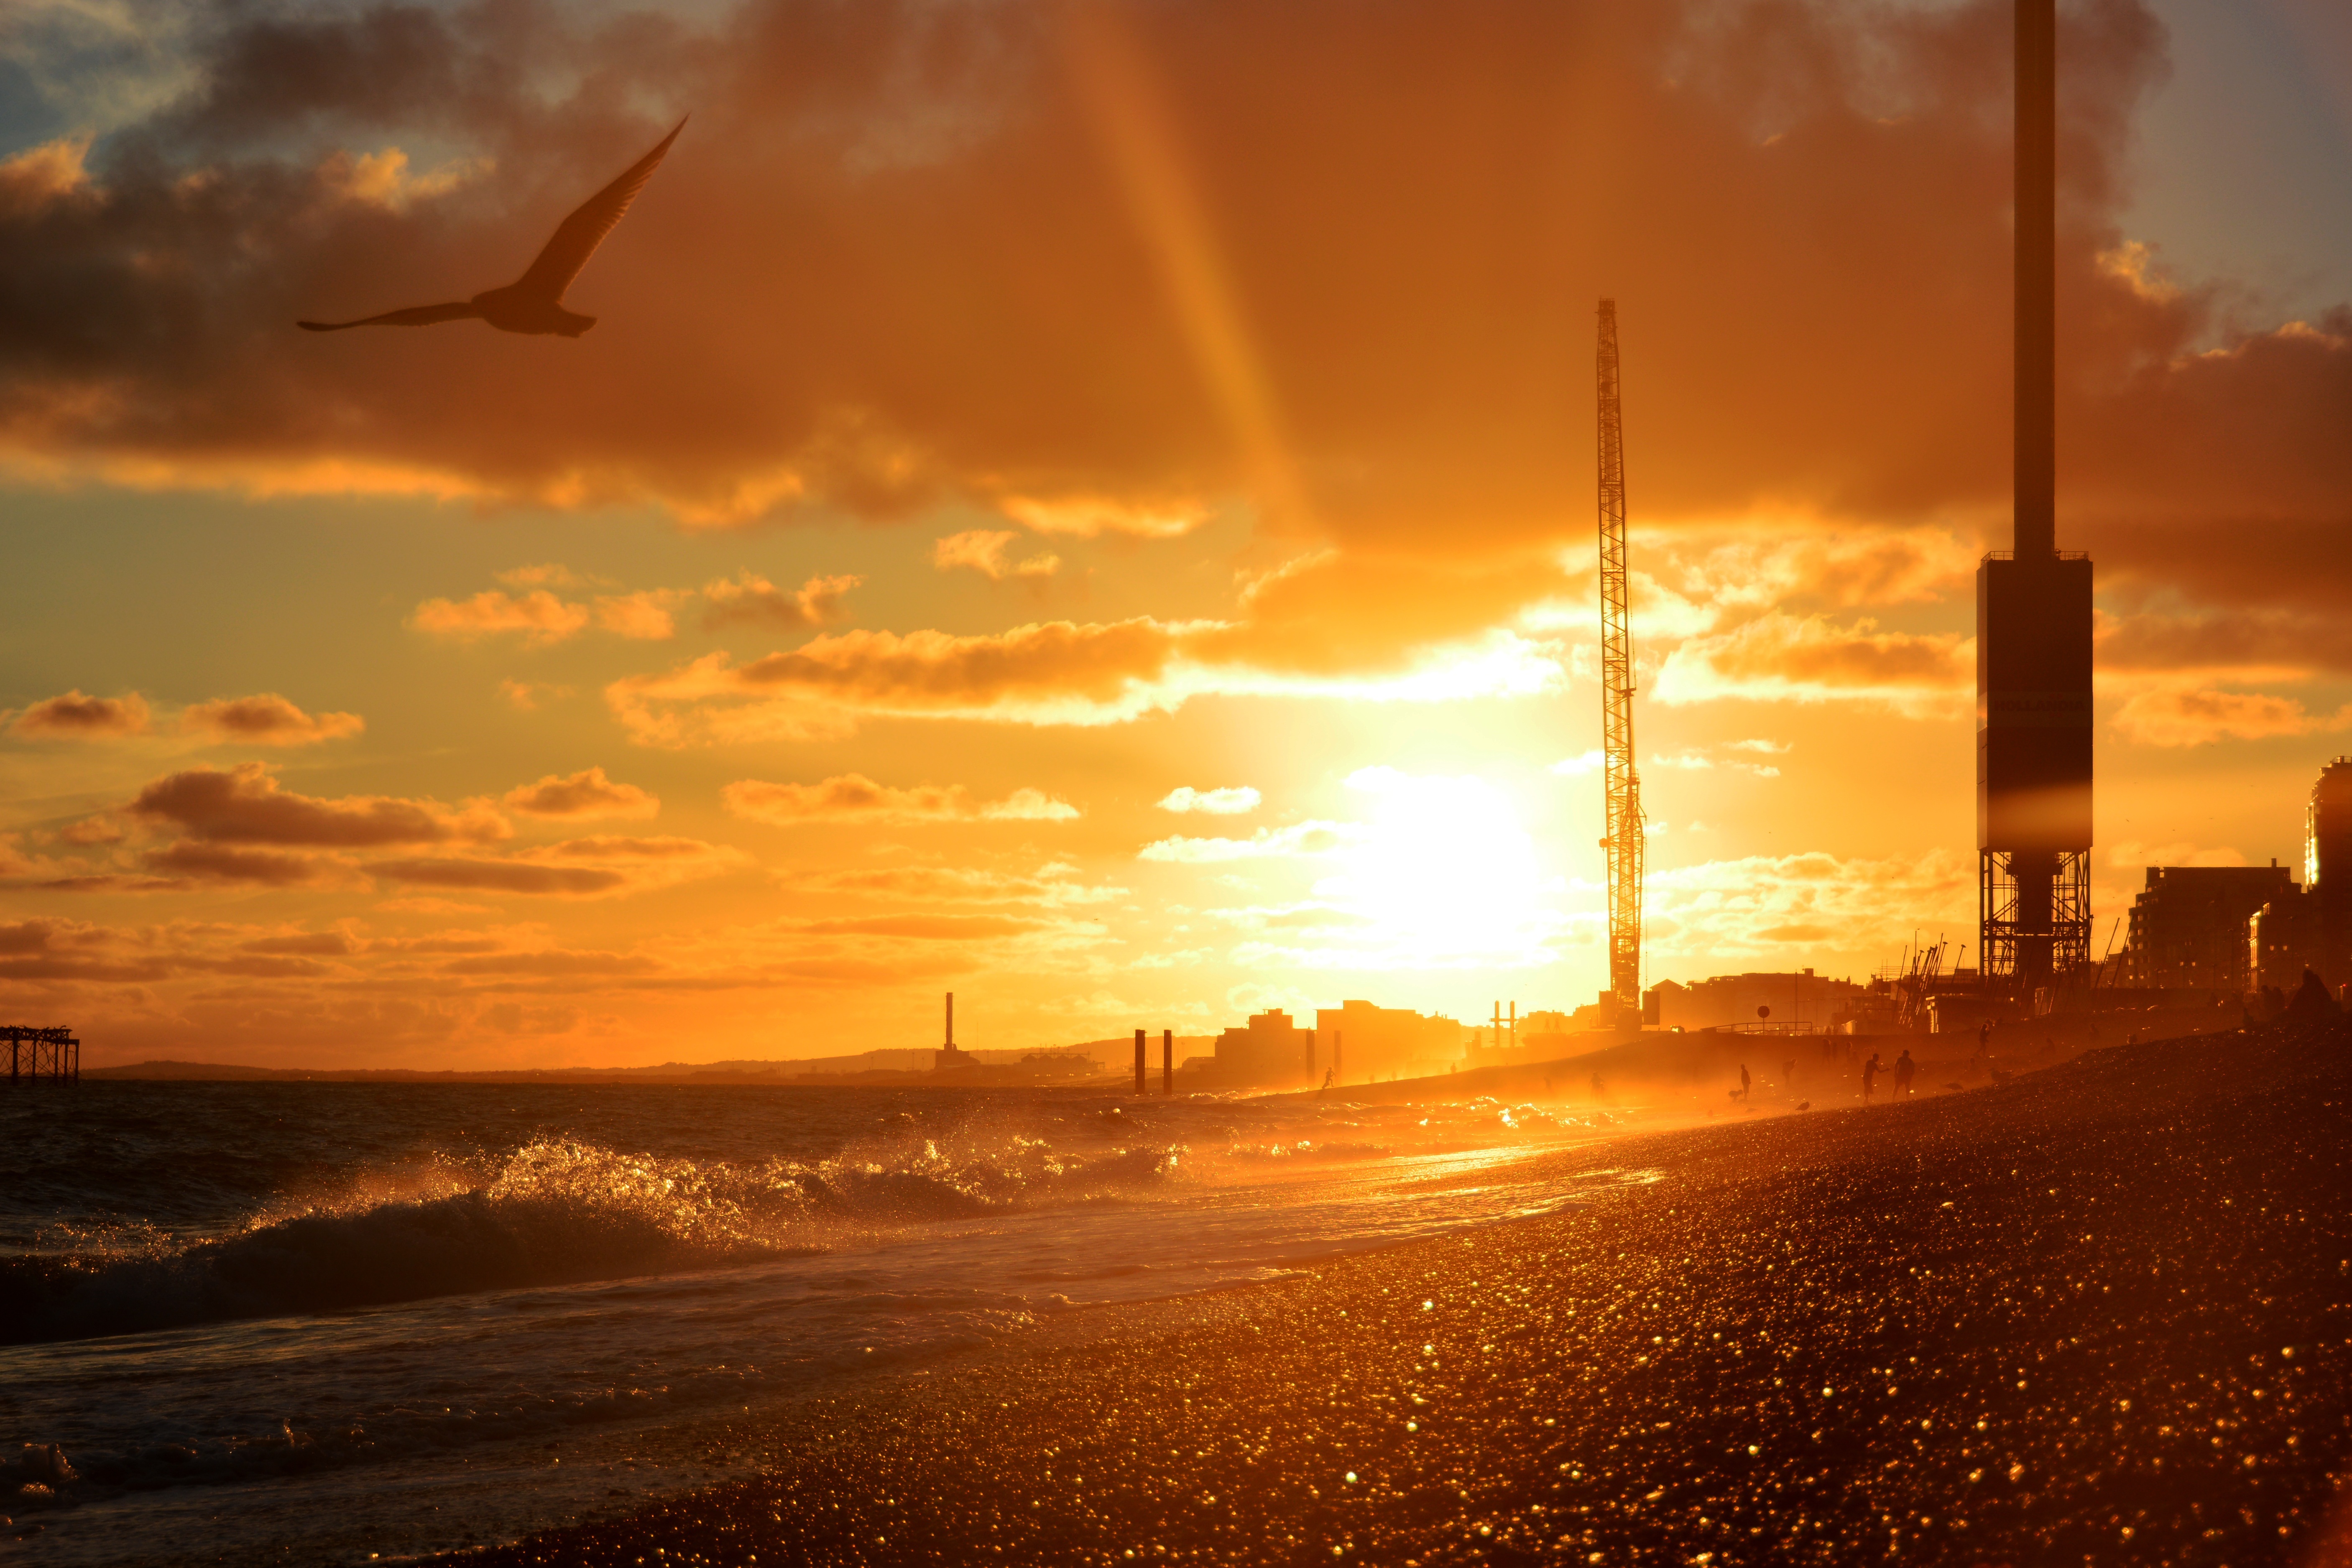
beach, landscape, sea, coast, water, nature, outdoor, sand, ocean, horizon, cloud, sky, sun, sunrise, sunset, sunlight, morning, shore, wave, dawn, atmosphere, summer, dusk, evening, orange, color, peaceful, romantic, industrial, birds, waves, cranes, sundown, afterglow, beach sunset, atmospheric phenomenon